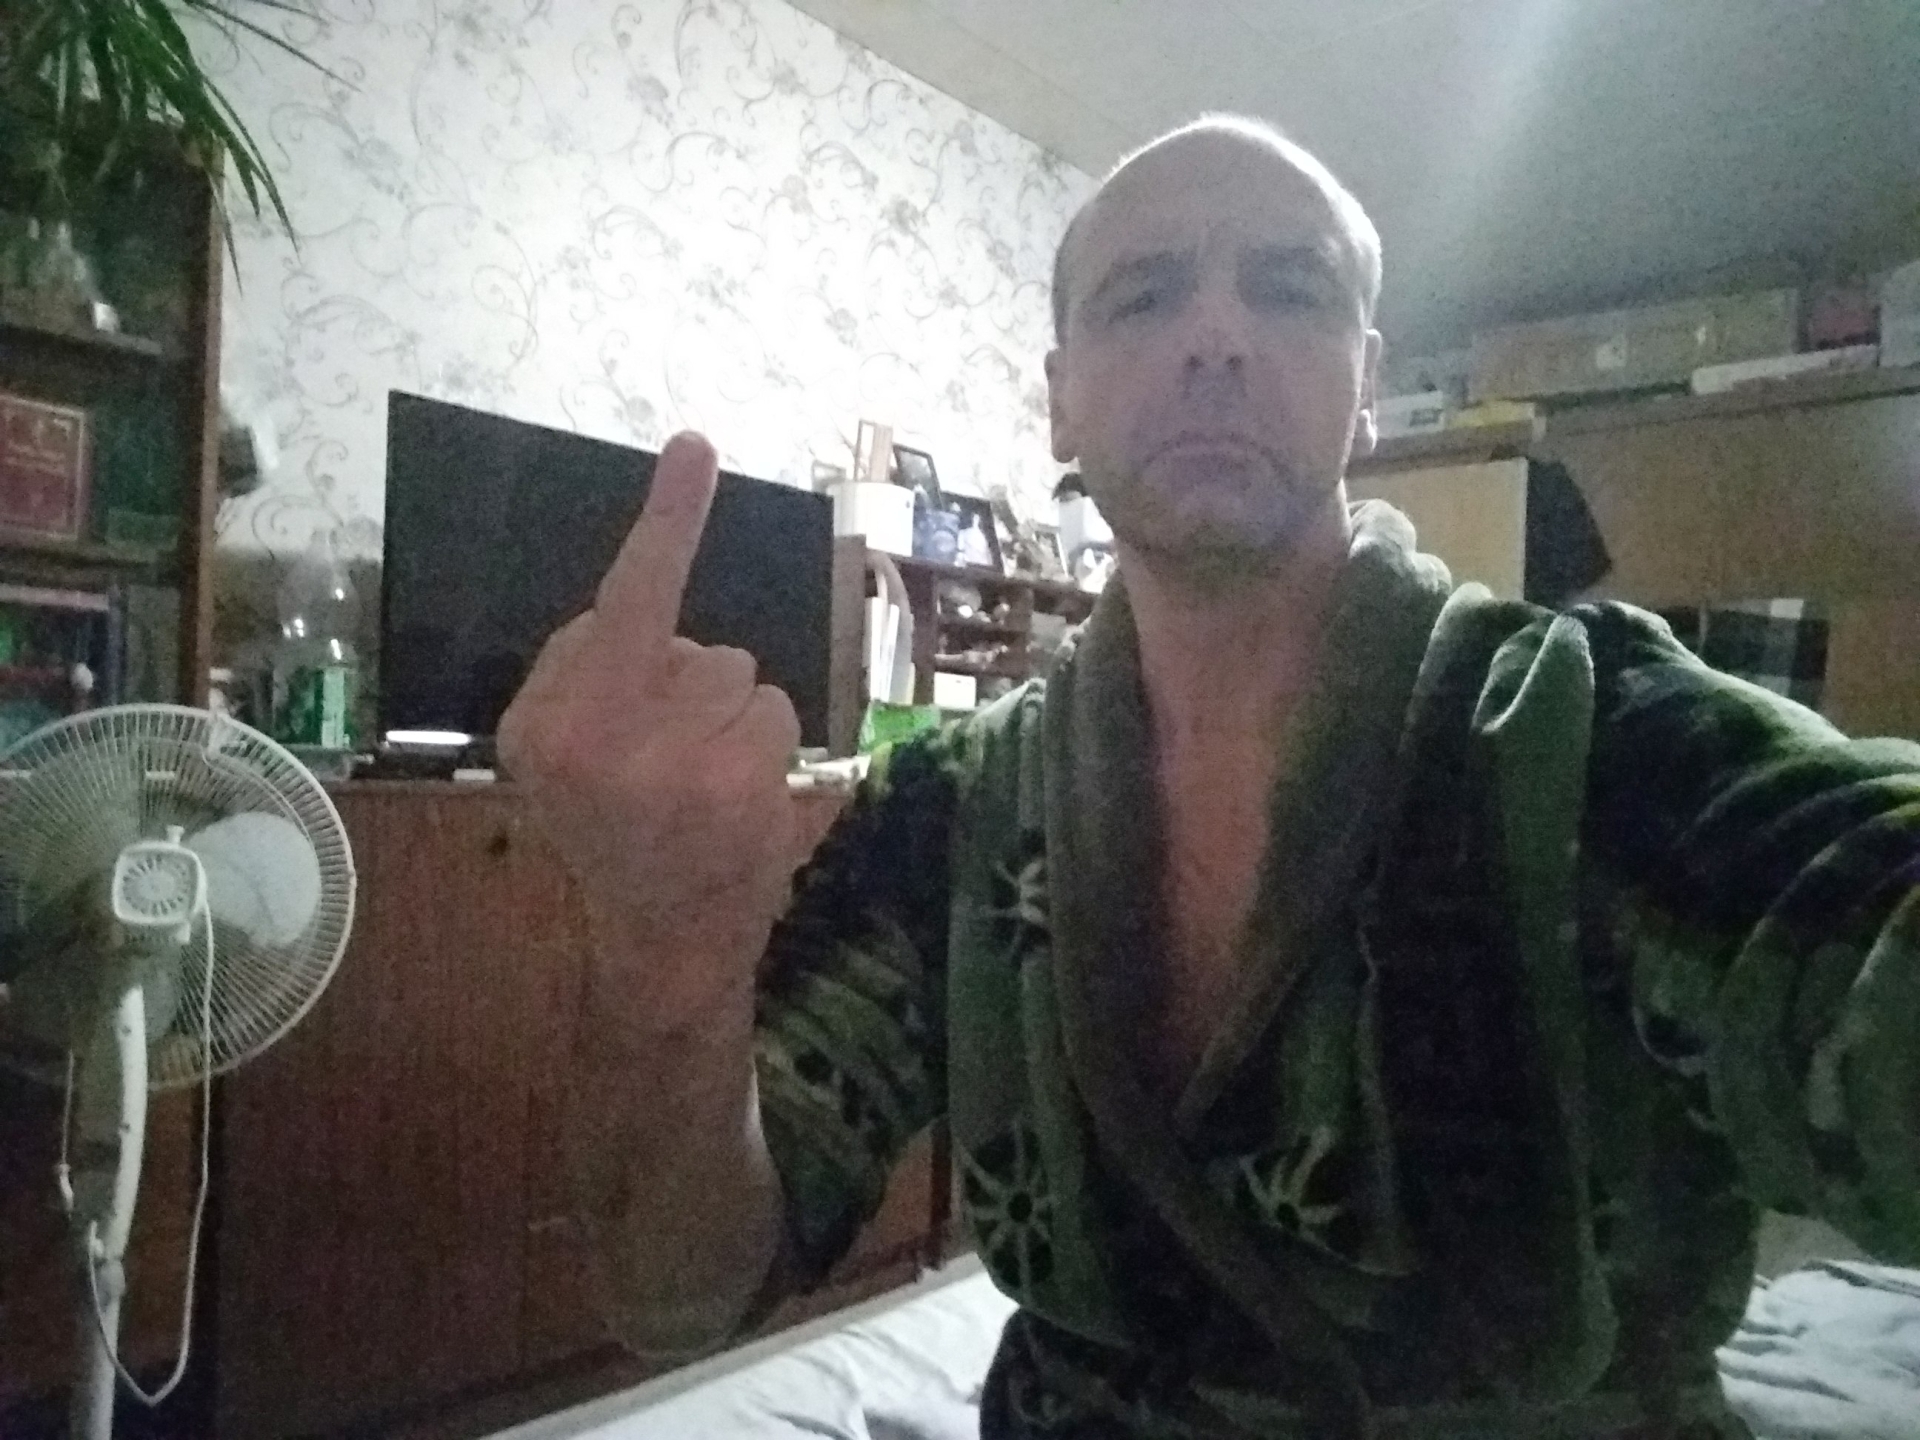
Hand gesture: middle_finger